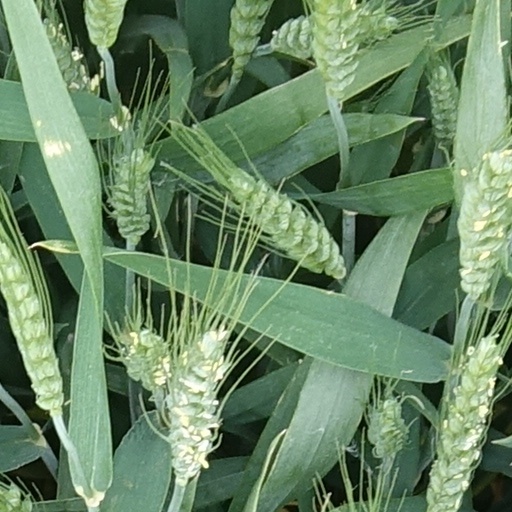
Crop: wheat